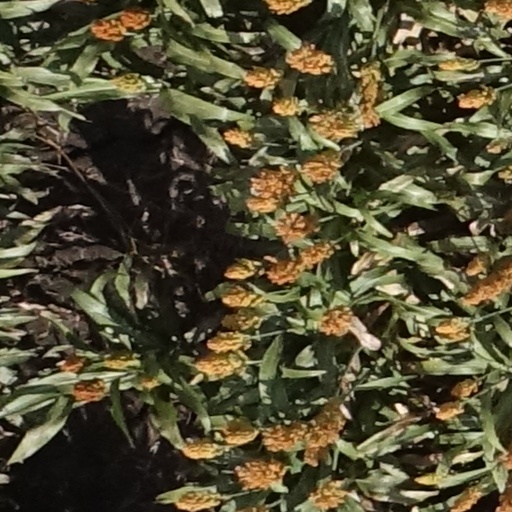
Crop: sorghum